Bangkok

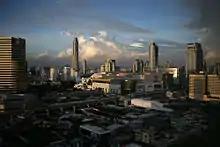
The Siam area is home to multiple shopping centres catering to both the middle and upper classes and tourists.

Bangkok's historic centre remains the Rattanakosin Island in Phra Nakhon District. It is the site of the Grand Palace and the City Pillar Shrine, primary symbols of the city's founding, as well as important Buddhist temples. Phra Nakhon, along with the neighbouring Pom Prap Sattru Phai and Samphanthawong Districts, formed what was the city proper in the late 19th century. Many traditional neighbourhoods and markets are found here, including the Chinese settlement of Sampheng. The city was expanded toward Dusit District in the early 19th century, following King Chulalongkorn's relocation of the royal household to the new Dusit Palace. The buildings of the palace, including the neoclassical Ananta Samakhom Throne Hall, as well as the Royal Plaza and Ratchadamnoen Avenue which leads to it from the Grand Palace, reflect the heavy influence of European architecture at the time. Major government offices line the avenue, as does the Democracy Monument. The area is the site of the country's seat of power as well as the city's most popular tourist landmarks.